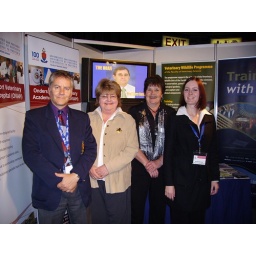
Chris, Erica, Antoinette and Maryke with the Dean of the faculty in the background on the TV screen